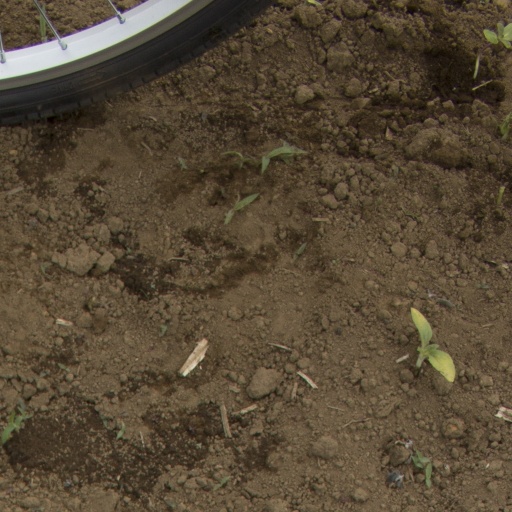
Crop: Jerusalem artichoke